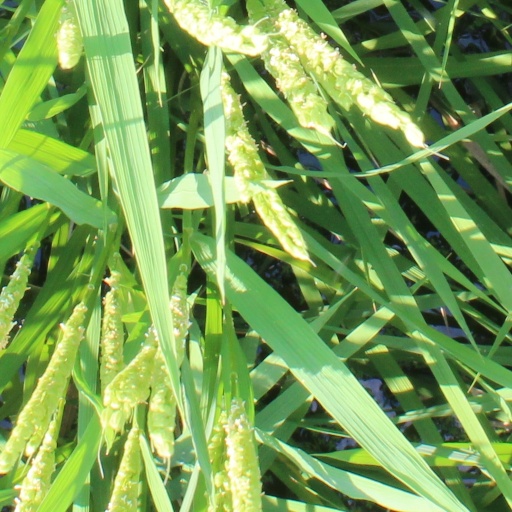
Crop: rice